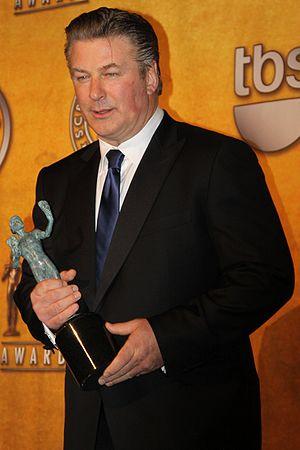
La 16ᵉ cérémonie des Screen Actors Guild Awards, décernés par la Screen Actors Guild, a eu lieu le 23 janvier 2010, et a récompensé les acteurs et actrices du cinéma et de la télévision ayant tourné en 2009.